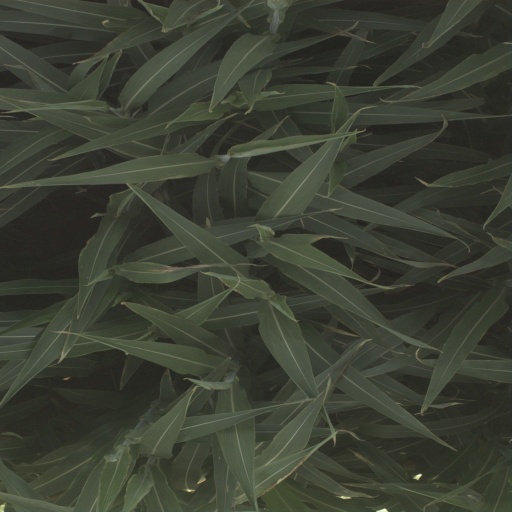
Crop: sorghum